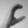
ASL letter: C